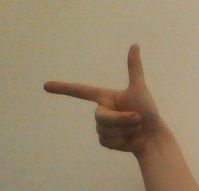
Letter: yaa